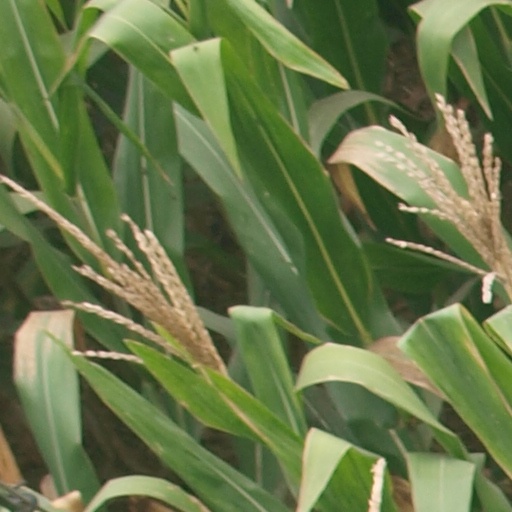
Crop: maize; corn